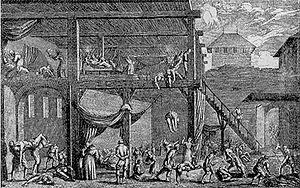
1679 est une année commune commençant un dimanche.